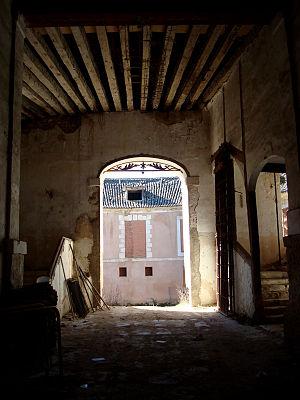
La Fabrique royale de tissus de Brihuega, fut l'une des "fabriques royales" inaugurées pendant le règne de Ferdinand VI sous l’influence des idées des Lumières. Située à Brihuega, dans la province de Guadalajara, en Espagne, elle fut l'une des installations industrielles les plus prestigieuses du pays, et fonctionna pendant presque deux siècles jusqu'à sa fermeture définitive en 1936. Elle reste l'un des exemples les plus nets des mesures prises par le Réformisme des Bourbons en Espagne, et fait aujourd'hui partie de l'ensemble historique de Brihuega